Aeronca Champion

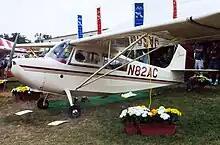
Jabiru powered prototype

Like the Piper Cub with which it competed, the Champ features tandem seating. However, while the J-3 model of the Cub is flown solo from the rear seat, the Champ can be soloed from the front, giving improved forward visibility, particularly on the ground and during takeoffs, landings, and climbs. The Champ offers far better visibility than the Cub, allowing 300 degrees of visibility to a front-seated pilot, and has a wider cabin than the Cub. Additionally, an uncommon Champ variant—the 7HC—was produced with an enlarged rear seat allowing two passengers to be carried.